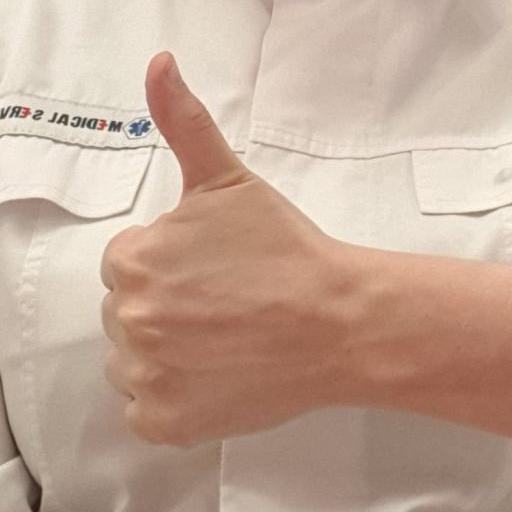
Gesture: like